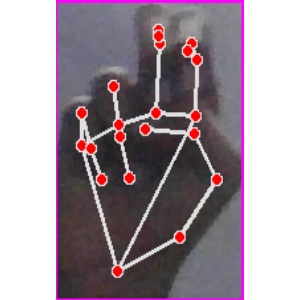
अक्षर: ह